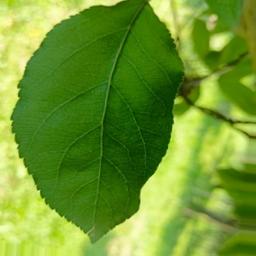
Label: Healthy